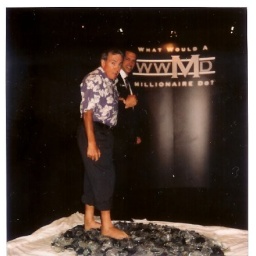
Bruce walking on bed of glass at Marshall Sylver's event in Vegas